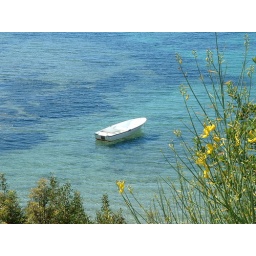
a boat in the blue